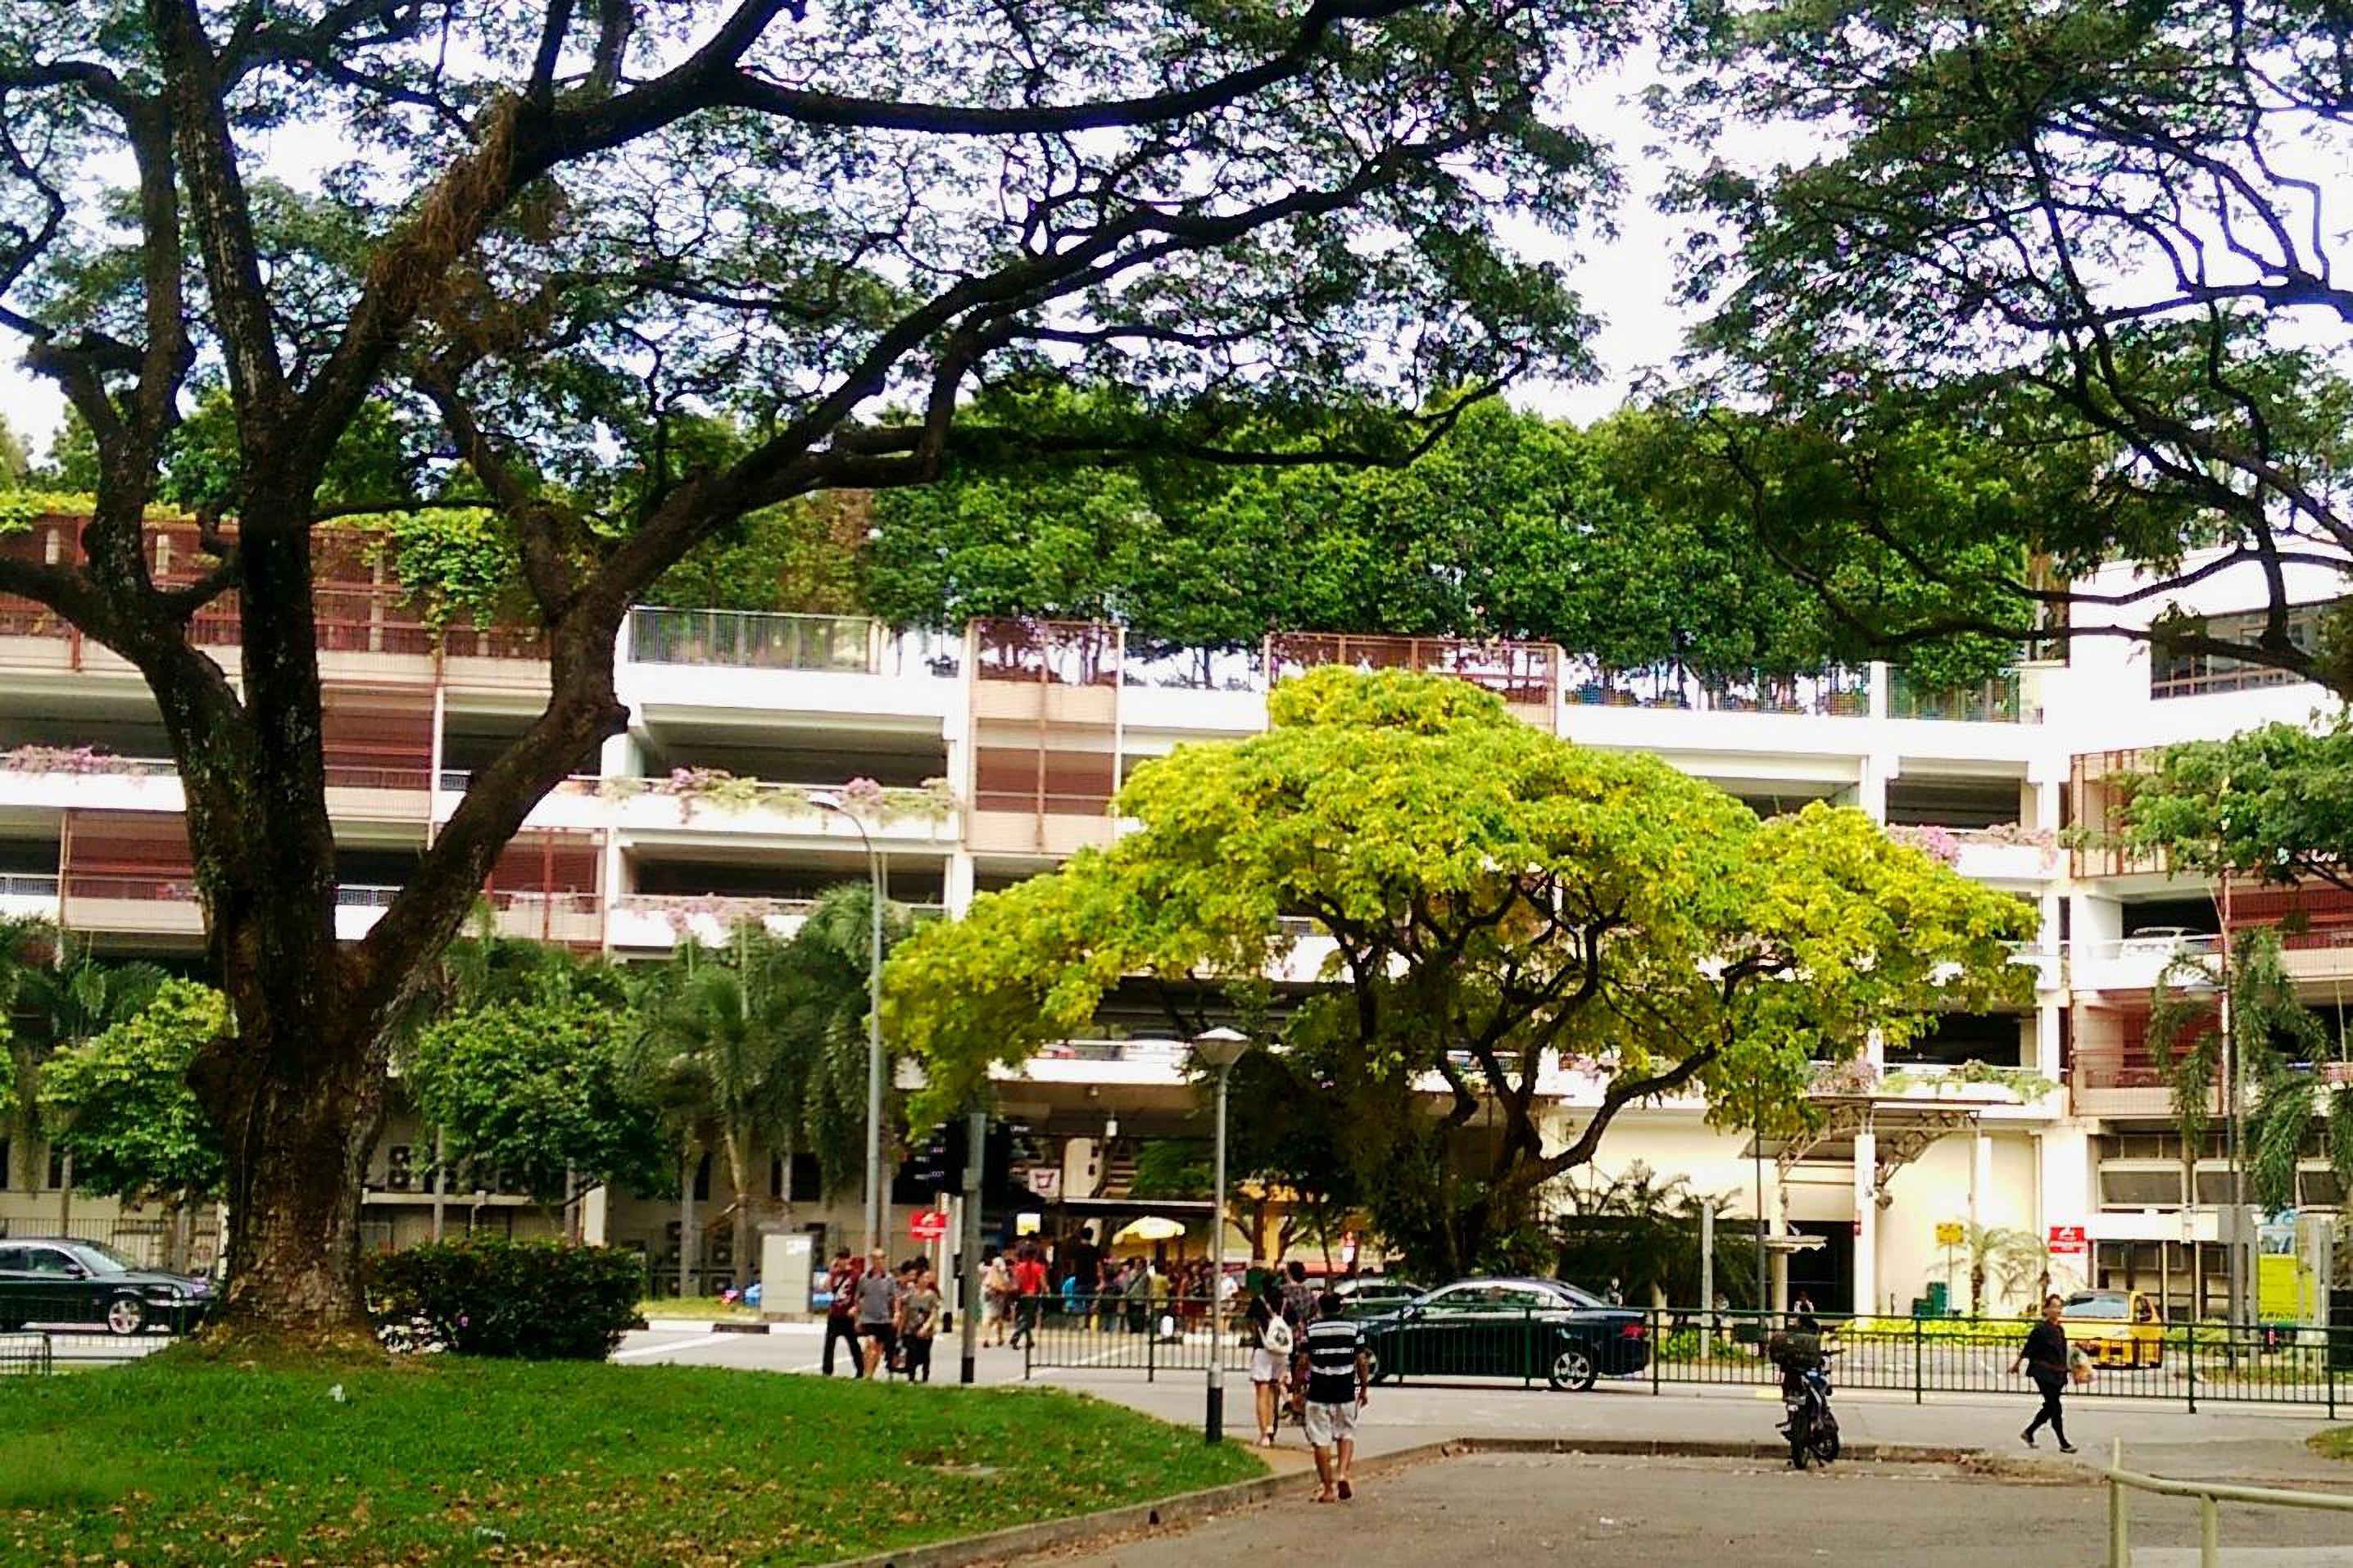
evergreen, tree, green, spring, life, singapore, public space, city, neighbourhood, mixed use, human settlement, urban design, metropolitan area, residential area, daytime, urban area, town, building, architecture, plaza, sky, woody plant, town square, real estate, plant, campus, house, condominium, street, downtown, tourism, park, landscape, apartment, home, suburb, road, facade, sidewalk, university, nonbuilding structure, square